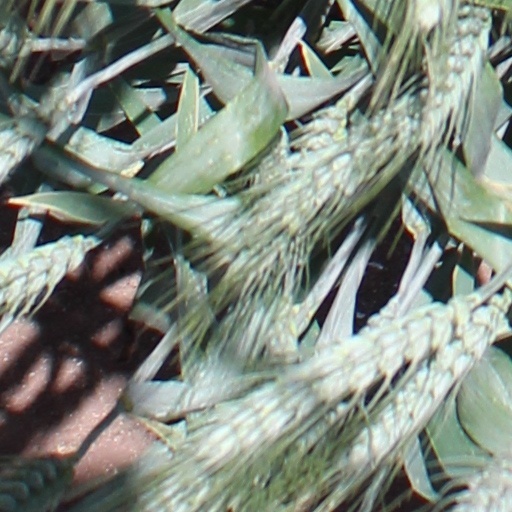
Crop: wheat